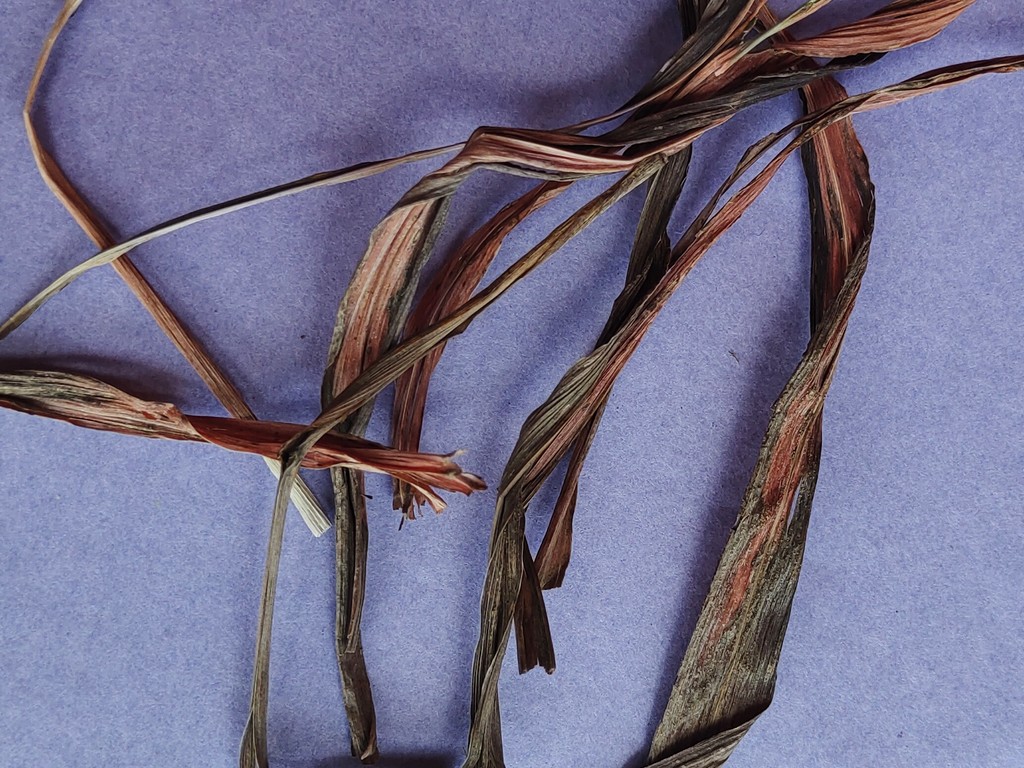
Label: Dried